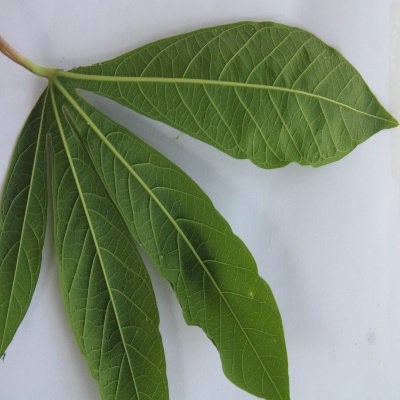
Crop: Cassava
Condition: healthy